Cheese

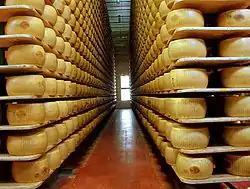
Parmigiano-Reggiano in a modern factory

Until its modern spread along with European culture, cheese was nearly unheard of in east Asian cultures and in the pre-Columbian Americas and had only limited use in sub-Mediterranean Africa, mainly being widespread and popular only in Europe, the Middle East, the Indian subcontinent, Tibet, and areas influenced by those cultures. But with the spread, first of European imperialism, and later of Euro-American culture and food, cheese has gradually become known and increasingly popular worldwide.